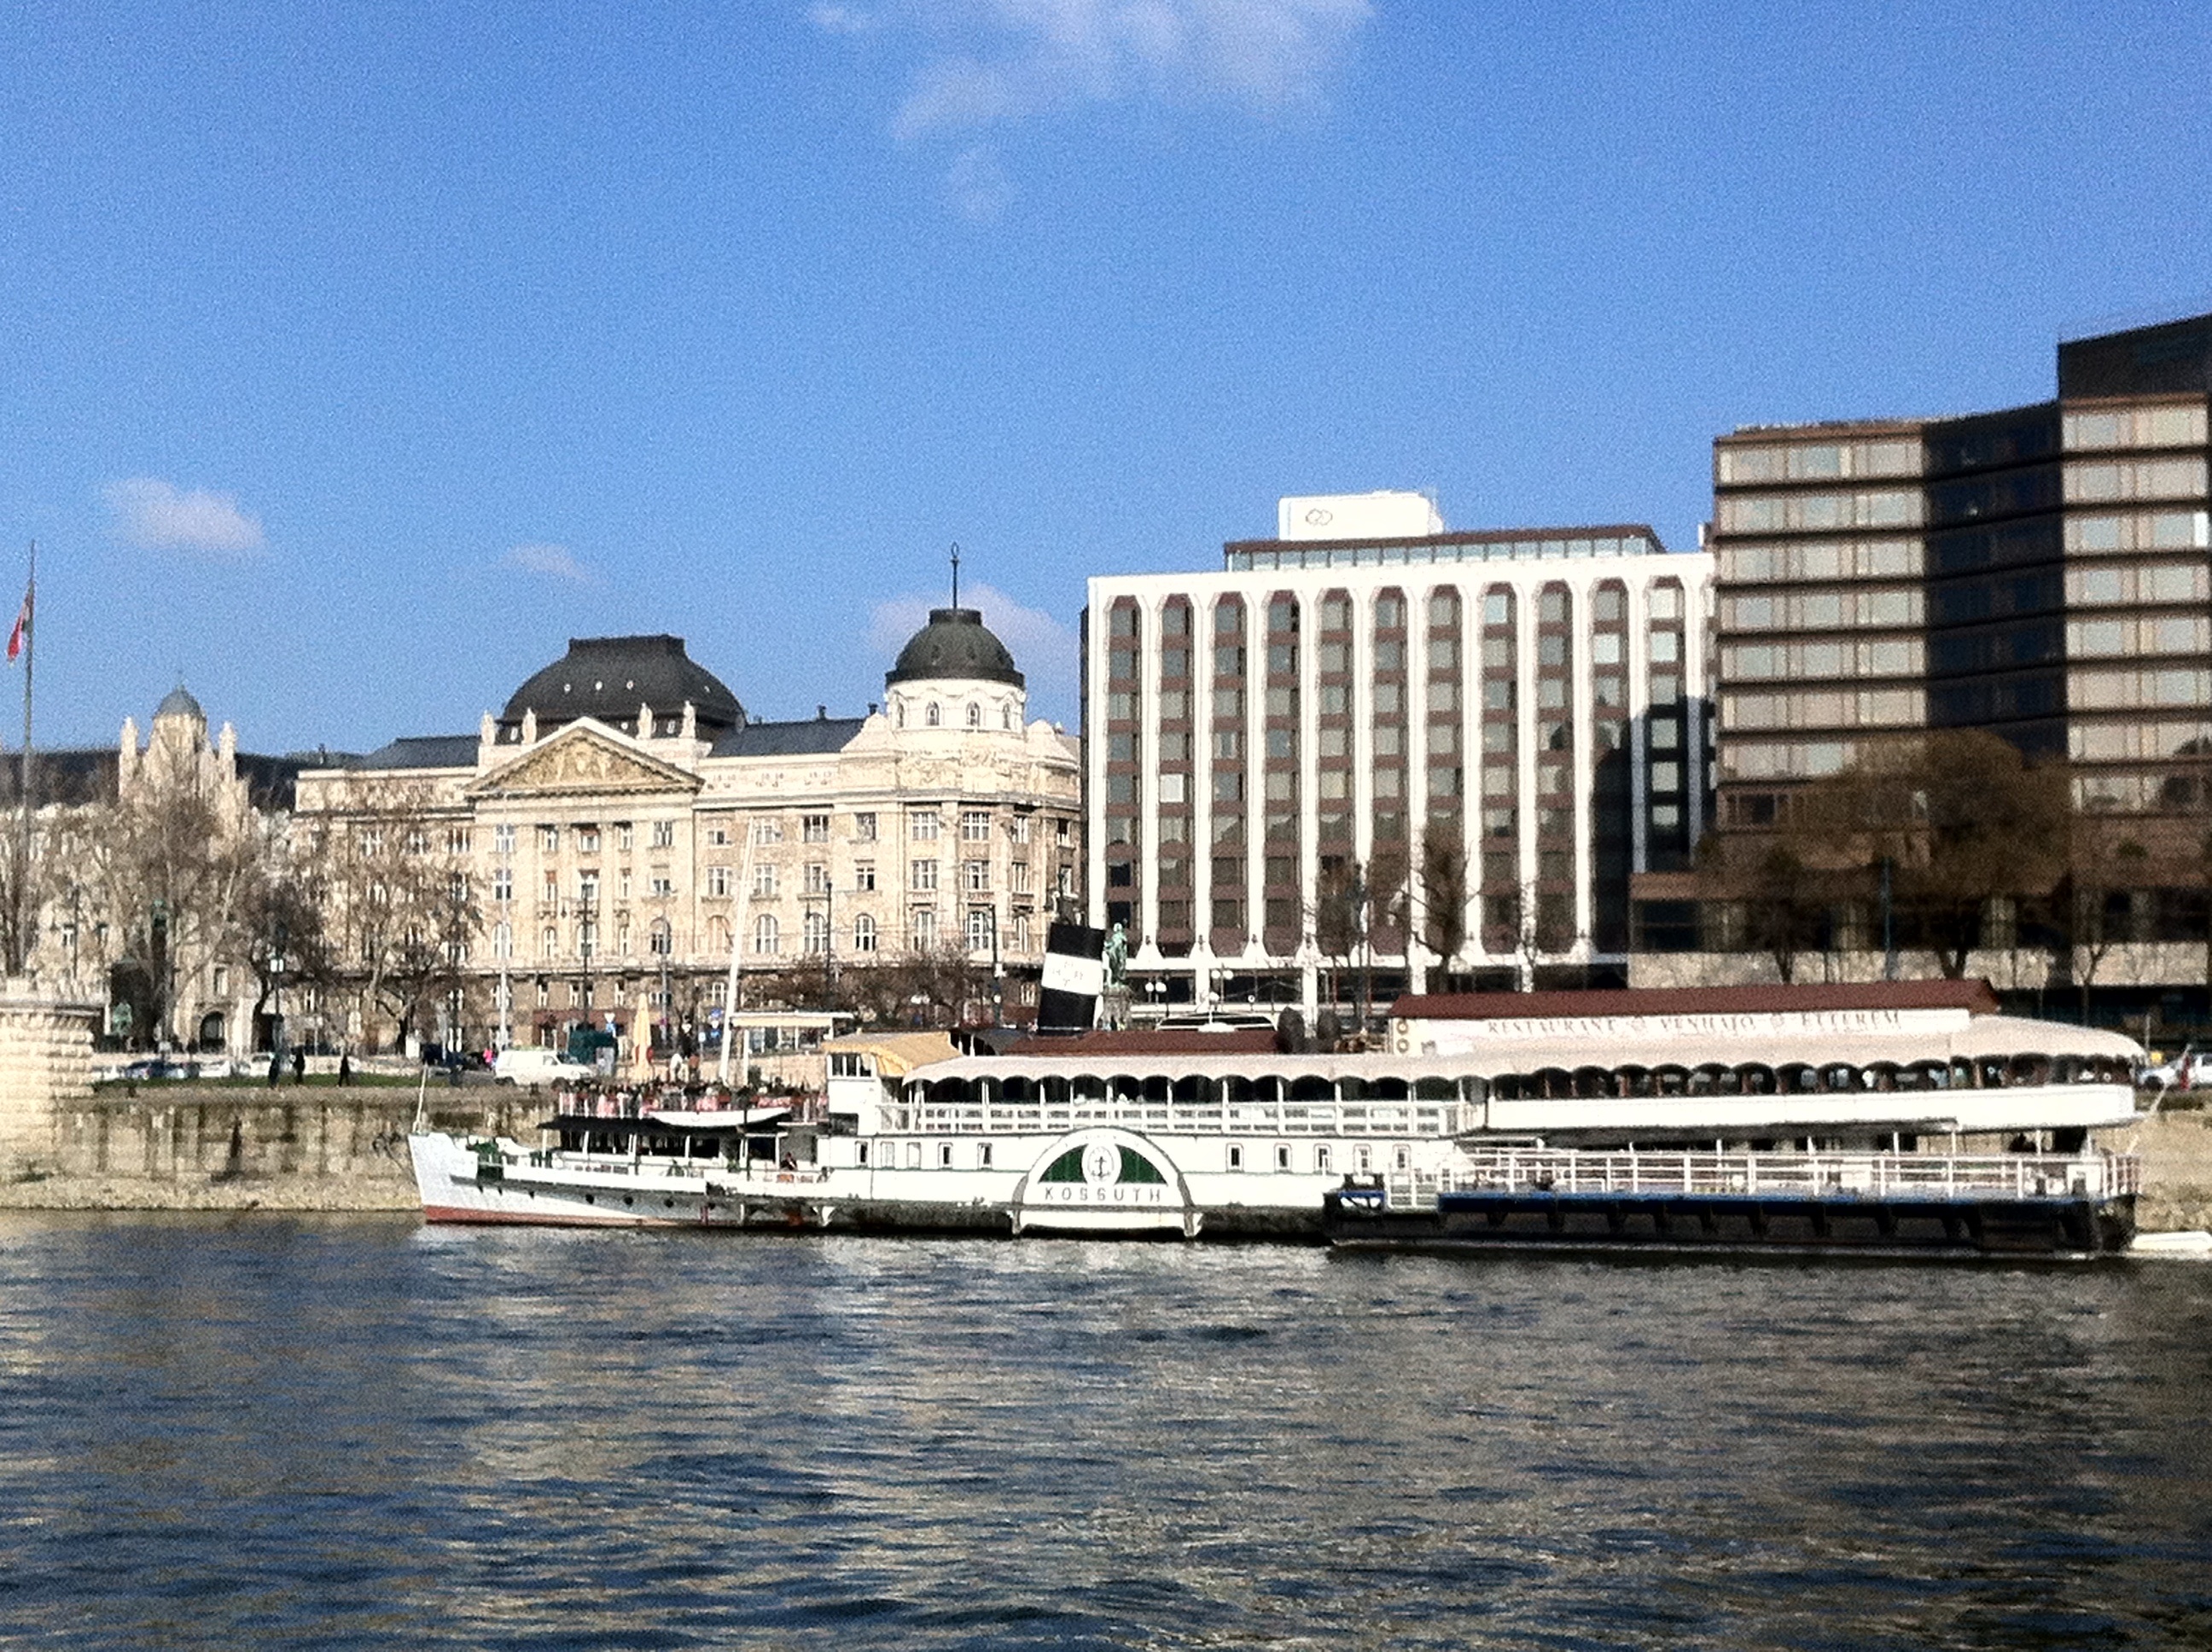
dock, boat, palace, ship, cityscape, travel, vehicle, holiday, harbor, marina, waterway, places of interest, budapest, hungary, watercraft, passenger ship, city trip